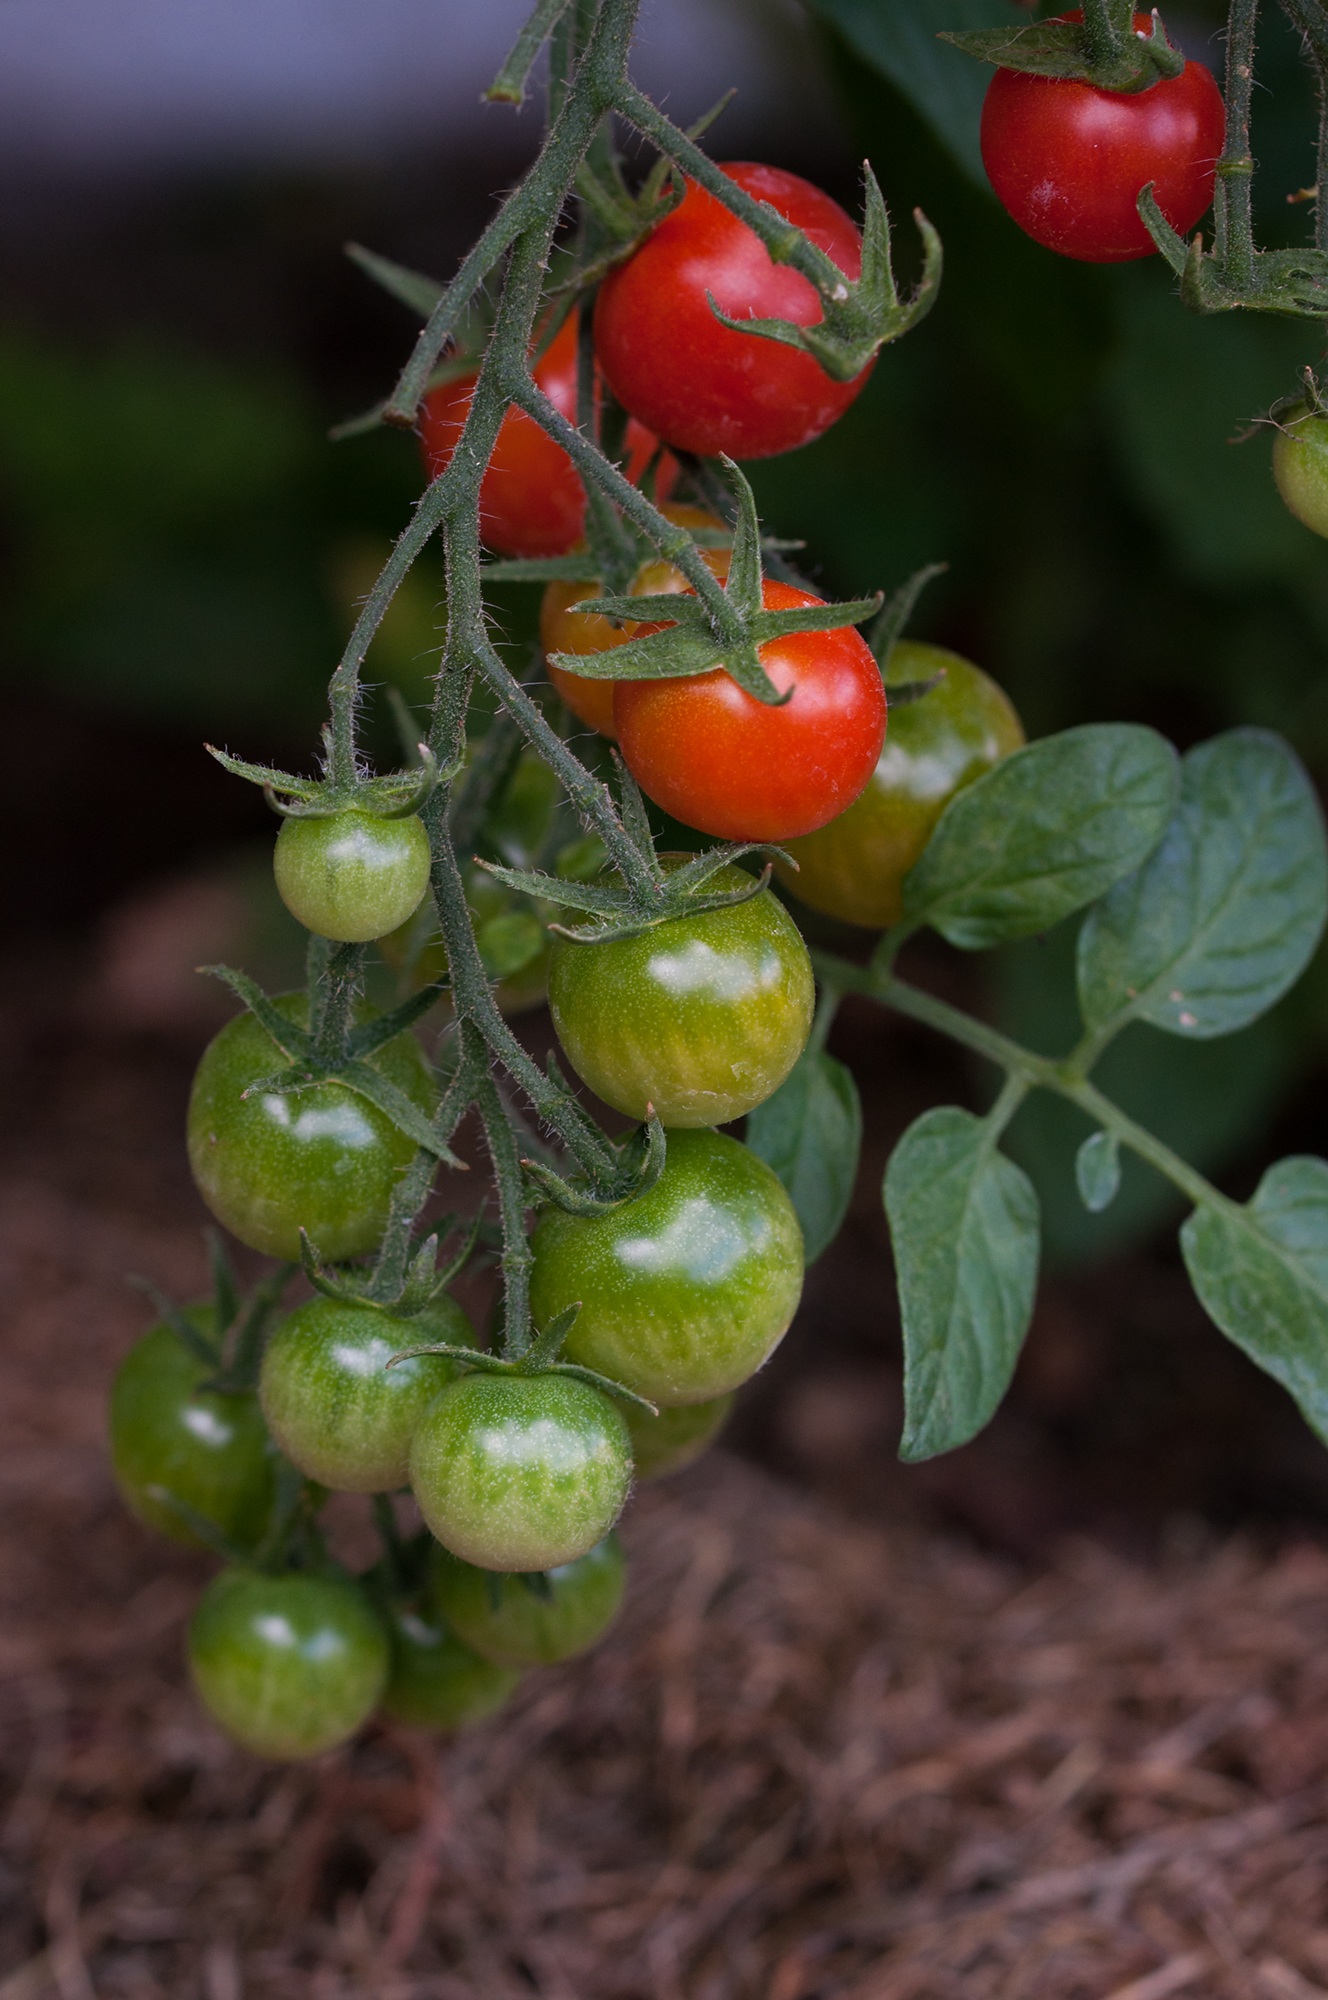
nature, plant, fruit, berry, flower, ripe, food, green, red, produce, vegetable, garden, healthy, close, eat, flora, cultivation, vegetables, shrub, peppers, tomatoes, vitamins, frisch, immature, macro photography, flowering plant, vegetable growing, nachtschattengew chs, trusses, tomato fruit, tomato shrub, bush tomatoes, home garden, tomatenrispe, tomato plant, on the vine, land plant